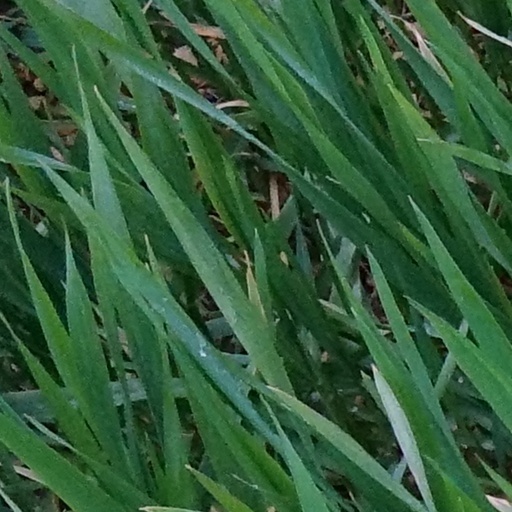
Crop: wheat